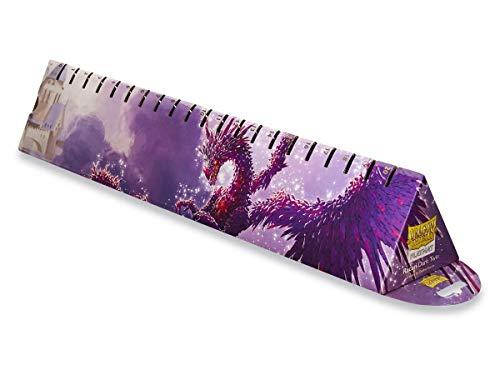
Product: Arcane Tinman AT-21529 Dragon Shield Playmat Limited Edition Racan, Clear/Purple
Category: Toys & Games | Games & Accessories | Card Games | Collectible Card Games
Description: Dragon shield products are recognized worldwide for their consistency and Quality.
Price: $18.40
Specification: ProductDimensions:14x2.5x2.5inches|ItemWeight:8ounces|ShippingWeight:12ounces(Viewshippingratesandpolicies)|ASIN:B07JJ83V64|Itemmodelnumber:AT-21529|Manufacturerrecommendedage:8yearsandup